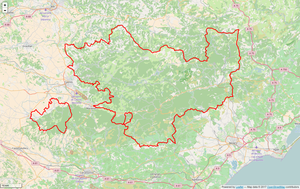
Périmètre du PNR du Haut-Languedoc.
Le parc naturel régional du Haut-Languedoc est l'un des 54 parcs naturels régionaux de France. Il a été créé en 1973. C'est un territoire rural habité, reconnu au niveau national pour son exceptionnelle valeur patrimoniale et paysagère.